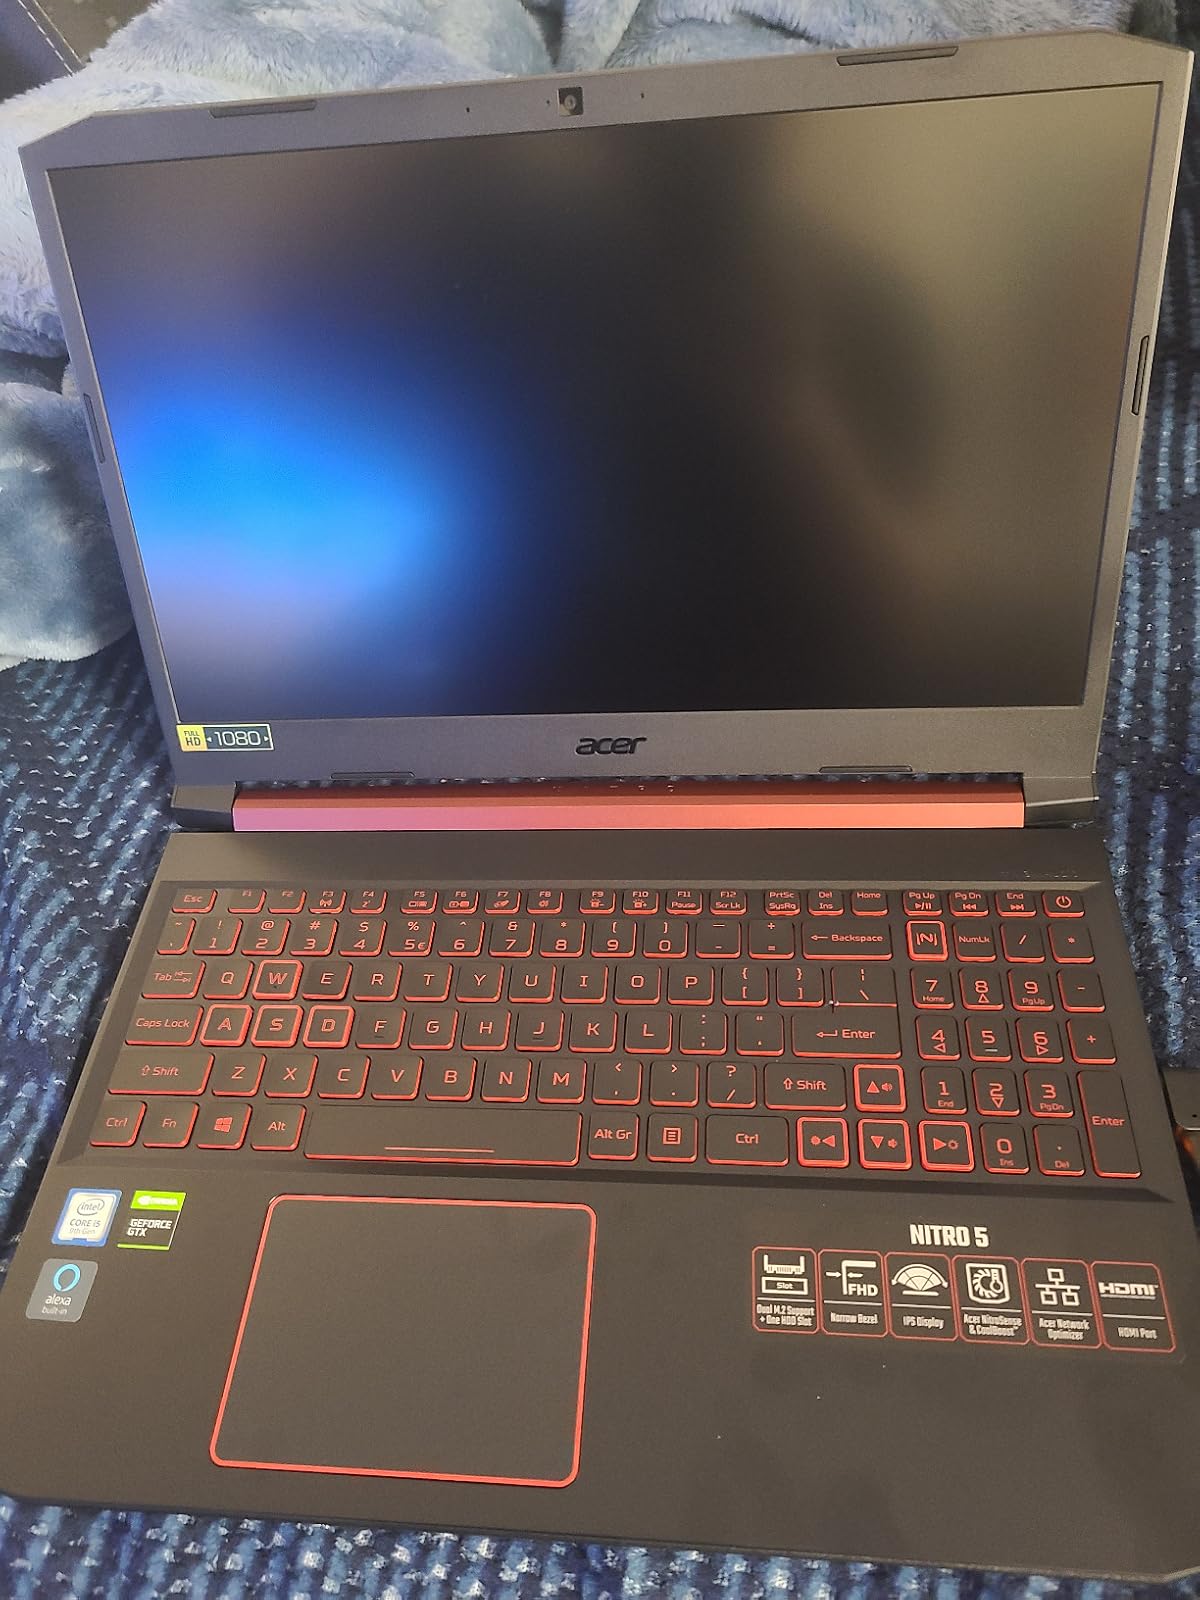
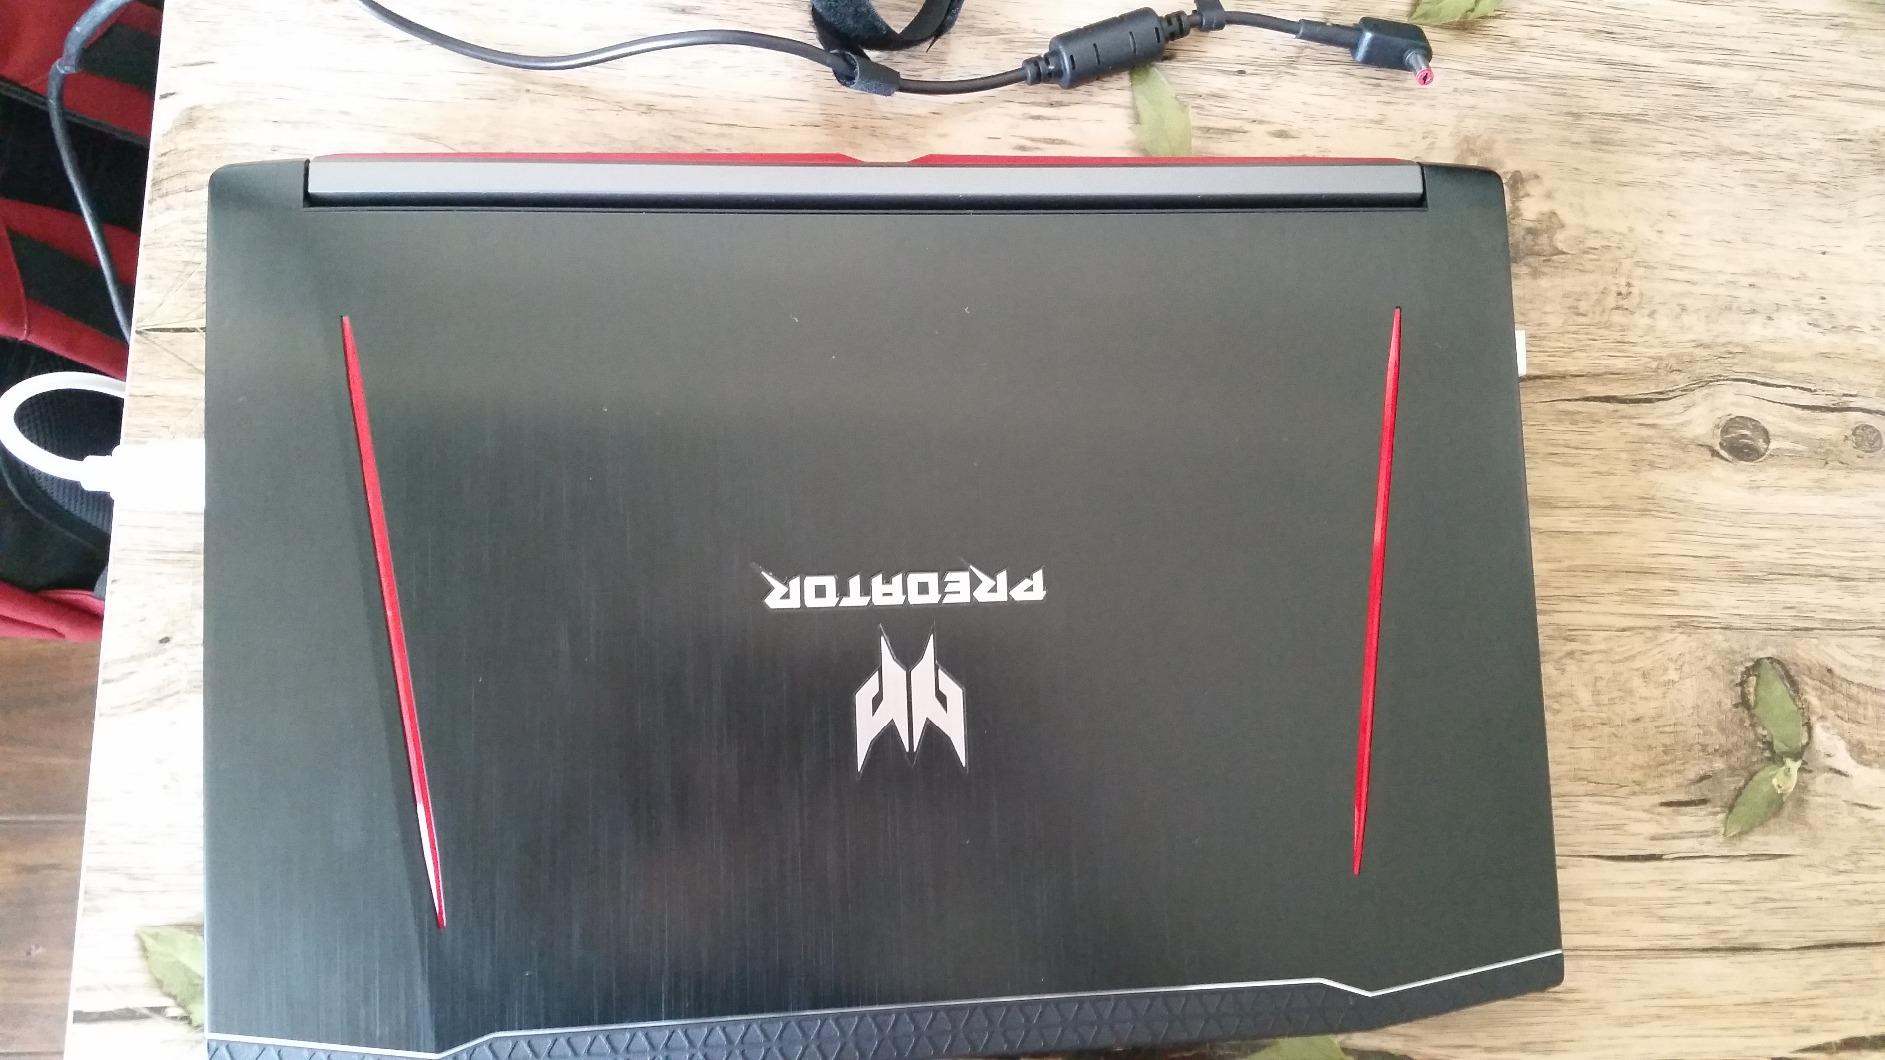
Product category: laptop
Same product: no